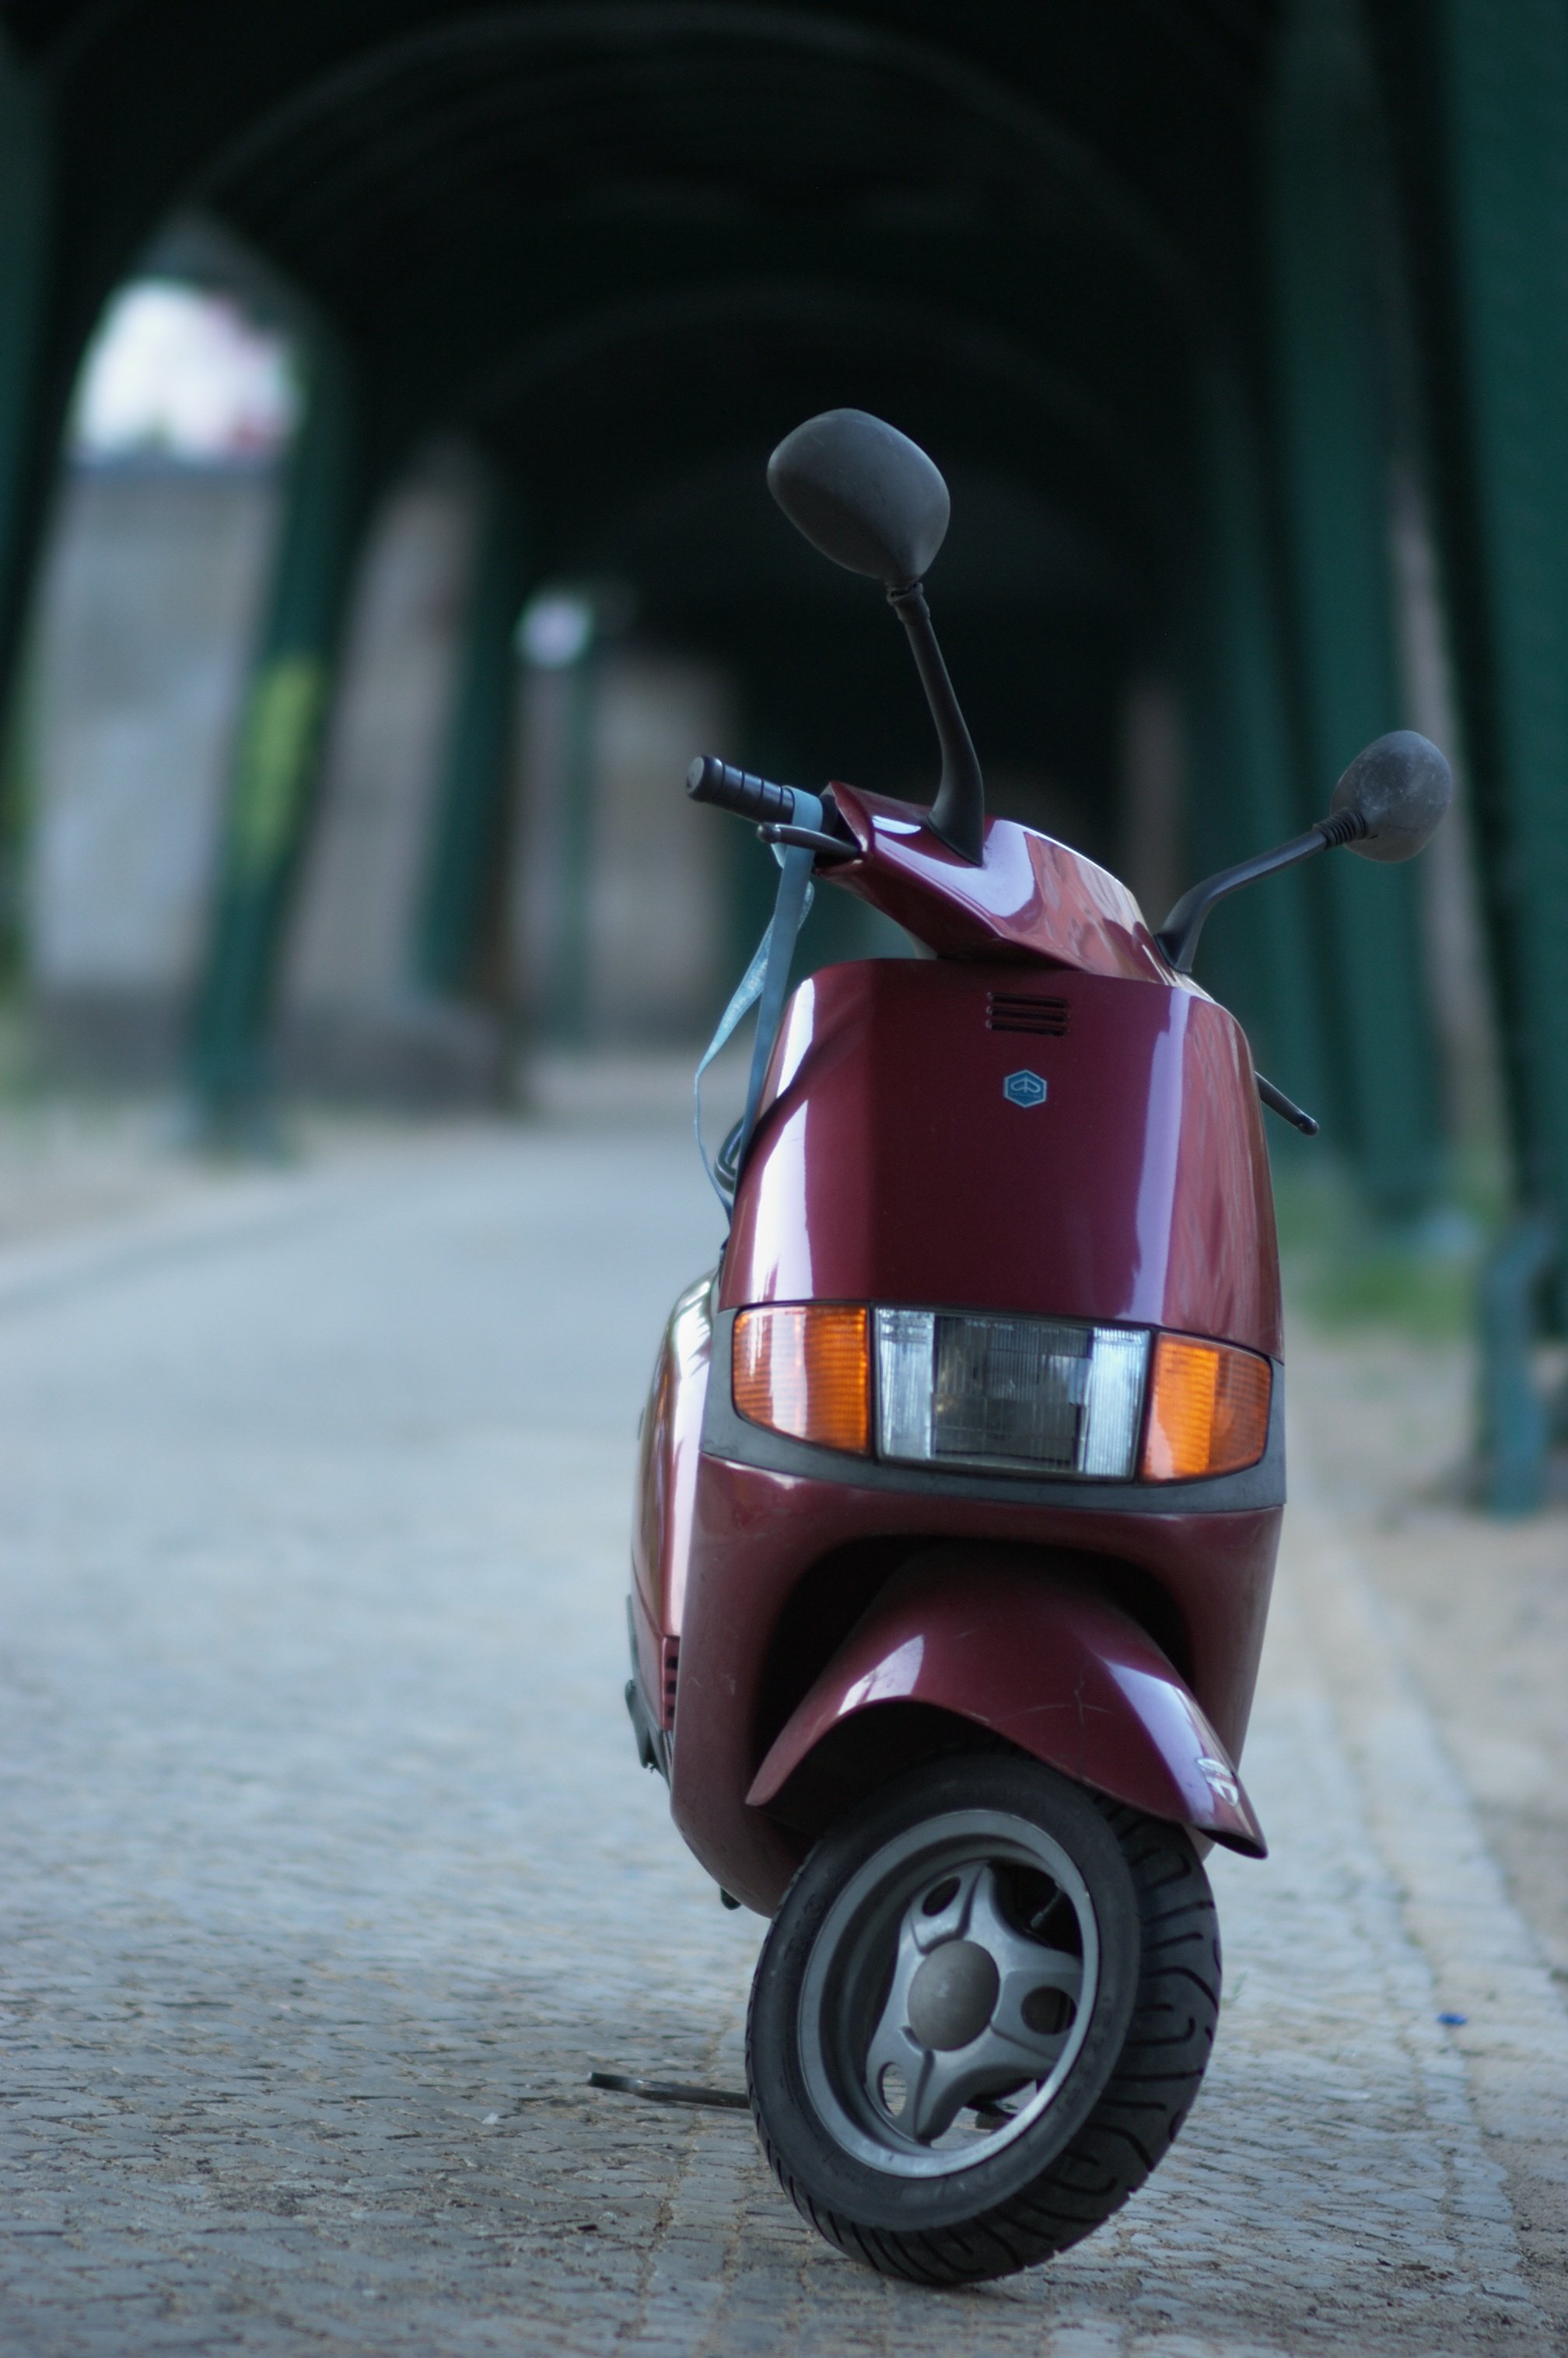
bokeh, car, wheel, vehicle, scooter, rawtherapee, germany, deutschland, berlin, walimex, samyang, pentax, vespa, 85mm, bokehlicious, lenstagged, steffenzahn, k100d, justpentax, iamflickr, pankow, 85mmf14, walimex85mm, walimexpro8514if